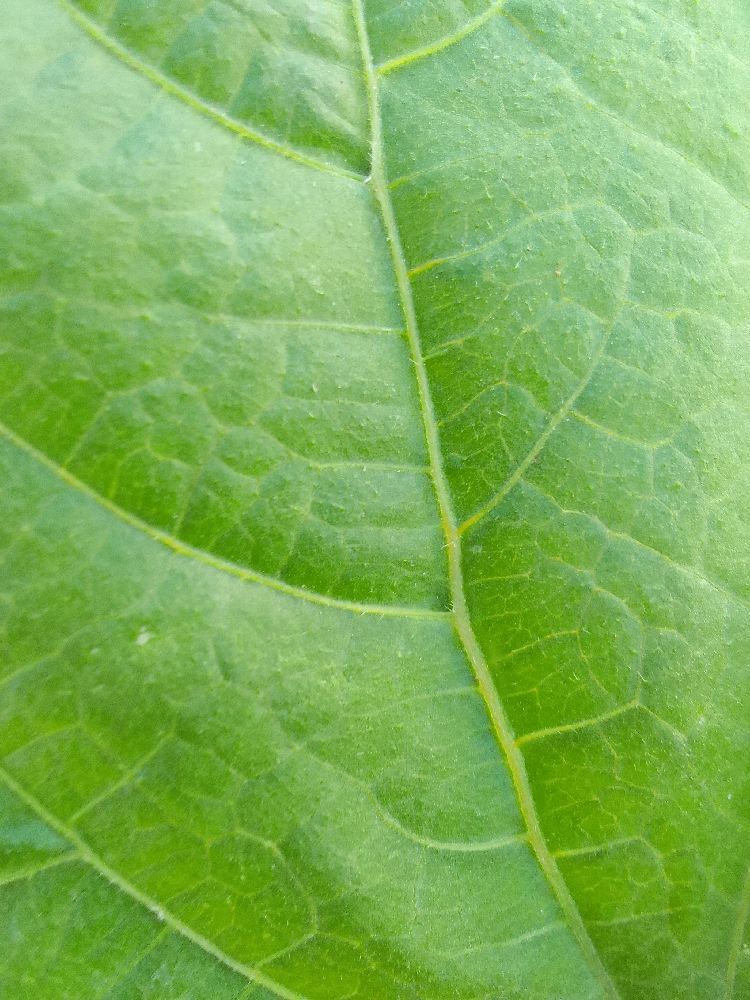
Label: healthy